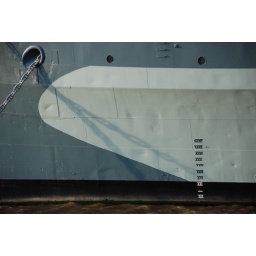
The river looks very brown in this.